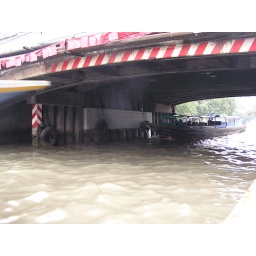
The water taxi in Bangkok had a collapsing roof to clear the low bridges